Effects of Hurricane Georges in the Dominican Republic

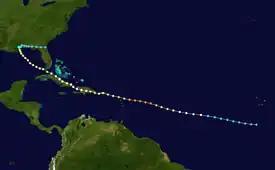
A map of a path across a portion of the Atlantic Ocean. The track starts near the Cape Verde Islands, and heads generally west-northwestward. South America is depicted on the lower-left side of the map.

Hurricane Georges began as a tropical wave that moved off the coast of Africa during mid-September 1998. Tracking westward, the wave spawned an area of low pressure two days later, which quickly strengthened into a tropical depression. On September 16, the depression was upgraded to Tropical Storm Georges, and to Hurricane Georges the next day. The storm reached its peak intensity on September 20 with winds of , just below Category 5 status on the Saffir–Simpson scale.